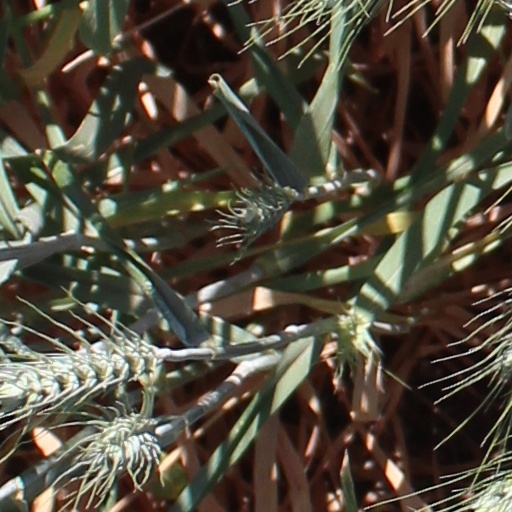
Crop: wheat